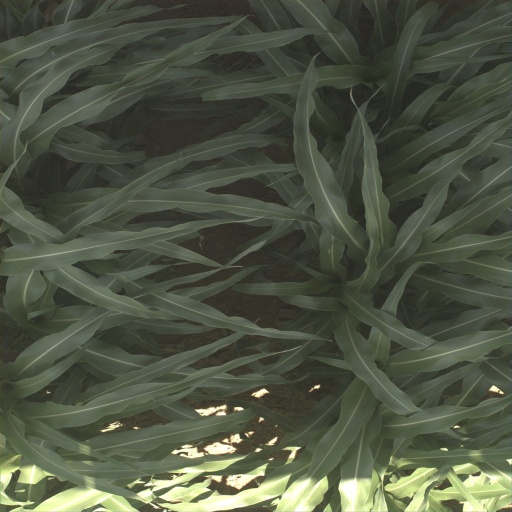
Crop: sorghum